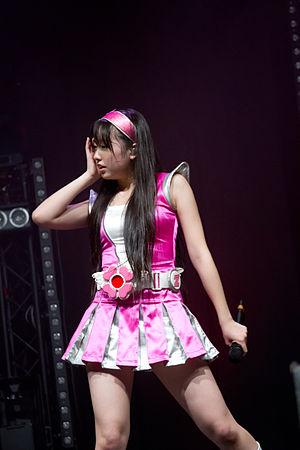
Ayaka Sasaki, née le 11 juin 1996 au Japon, est une chanteuse et idole japonaise, actuellement membre du groupe japonais Momoiro Clover Z.